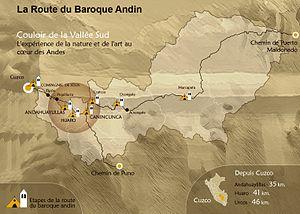
Carte de la Route du Baroque Andin
La route du baroque andin ou route des églises baroques est une route touristique du Pérou principalement dédiée à quatre églises appartenant au style baroque andin dont l’église de la Compagnie de Jésus de Cuzco et l’église Saint-Pierre-Apôtre d'Andahuaylillas.